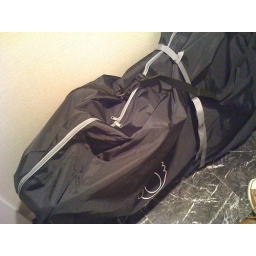
My bike was in this bag